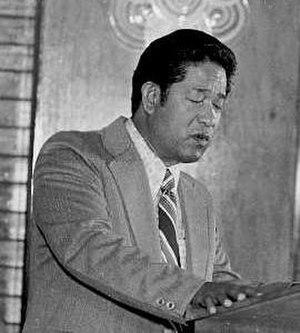
Le séparatisme dans les îles Faichuk est un courant politique qui revendique l'autonomie ou l'indépendance des îles Faichuk localisées dans l'État de Chuuk, dans les États fédérés de Micronésie, pays fédéral également constitué des États de Kosrae, Pohnpei et Yap.
Tosiwo Nakayama, né le 23 novembre 1931 sur l'île de Piherarh dans l'atoll de Namonuito dans l'actuel État de Chuuk aux États fédérés de Micronésie, d'origine japonaise, et mort le 29 mars 2007 à Honolulu à Hawaï aux États-Unis, est un homme d'État de l'Océanie, premier président des États fédérés de Micronésie, à compter du 11 mai 1979 jusqu'au 11 mai 1987. Il était auparavant président du Congrès du Territoire sous tutelle des îles du Pacifique et auparavant sénateur dans ce même congrès. L'indépendance des États fédérés est intervenue pendant sa présidence.
Les présidents des États fédérés de Micronésie sont :